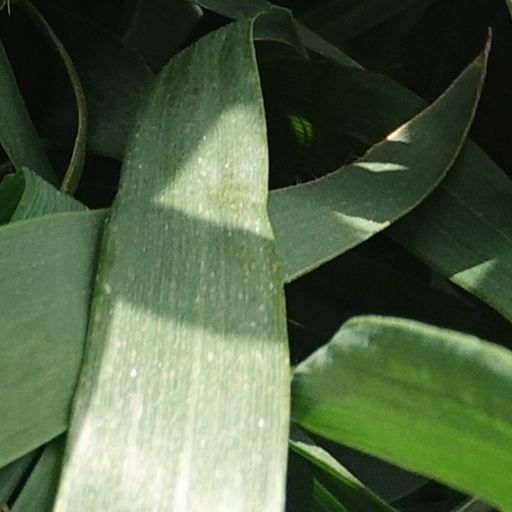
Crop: wheat